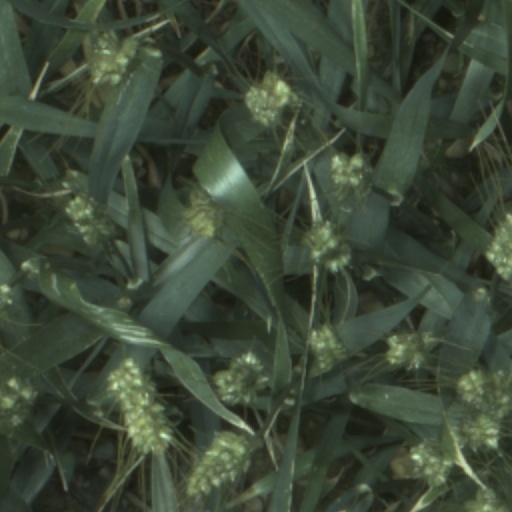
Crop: wheat